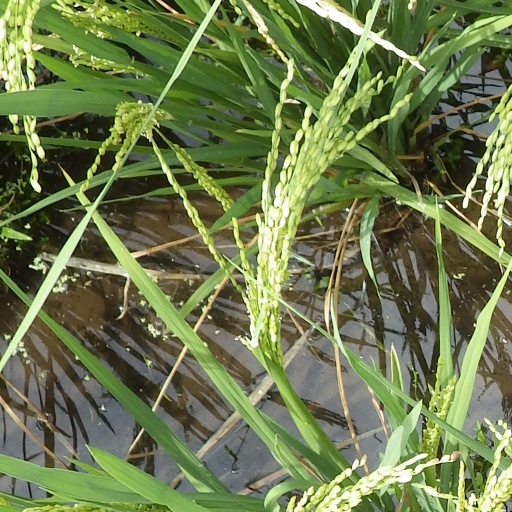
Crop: rice